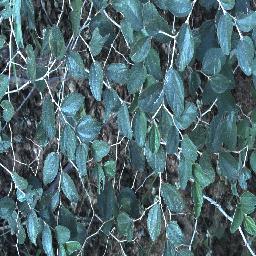
Label: chinee_apple